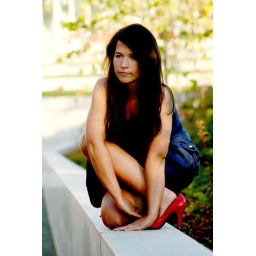
My newest model, Sarah Elizbaeth, in a blue dress from 1962 at the Olympic Sculpture Park, Seattle.